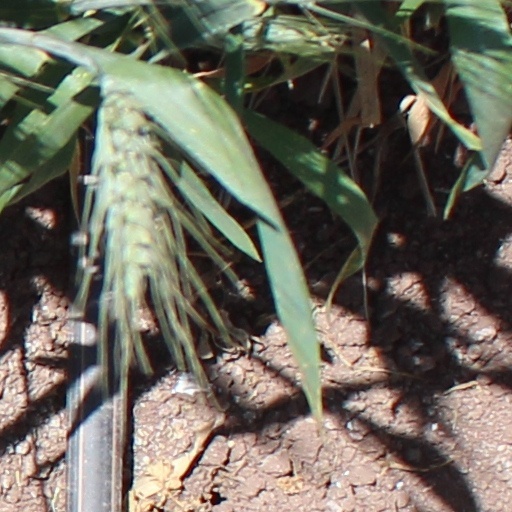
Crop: wheat